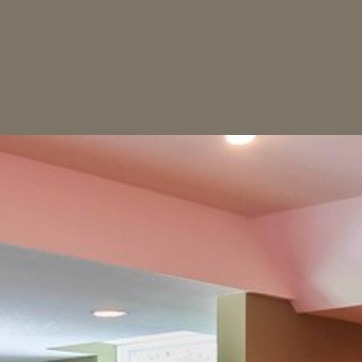
Material: painted